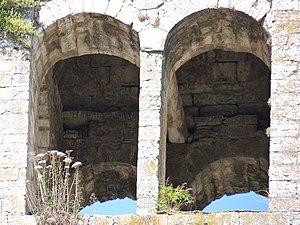
Clocher du monastère Saint Pierre, Camprodon (Ripollès, Gérone, Catalogne, Espagne) Español: Campanaria del monasterio San Pedro, Camprodón (Ripollés, Gerona, Cataluña, España)